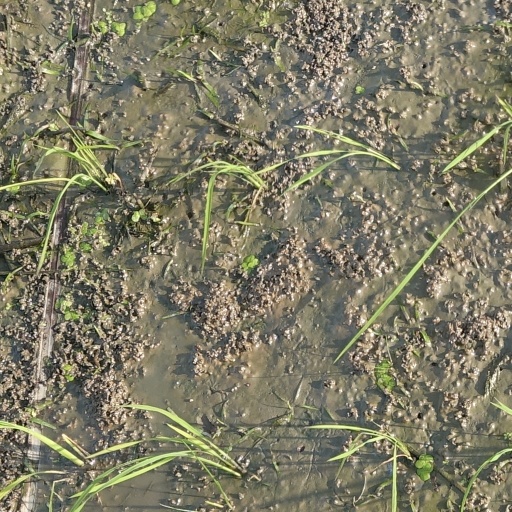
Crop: rice